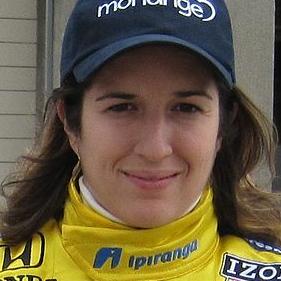
Age: 24